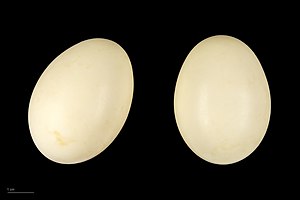
Atlingand / Dansk ynglefugl
Æg af Anas querquedula
Atlingand er en af de mindste danske ænder. Navnet atling kommer fra jysk og betyder efternøler, hvilket hentyder til, at man tidligere mente, at Atlinganden kom fra det sidste æg i gråandens kuld på grund af dens størrelse.